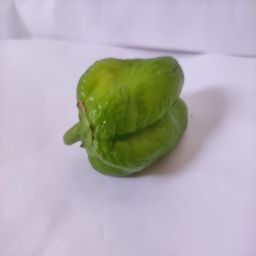
Crop: Bell Pepper
Quality: Ripe